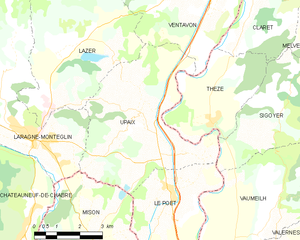
Carte des communes françaises: Upaix